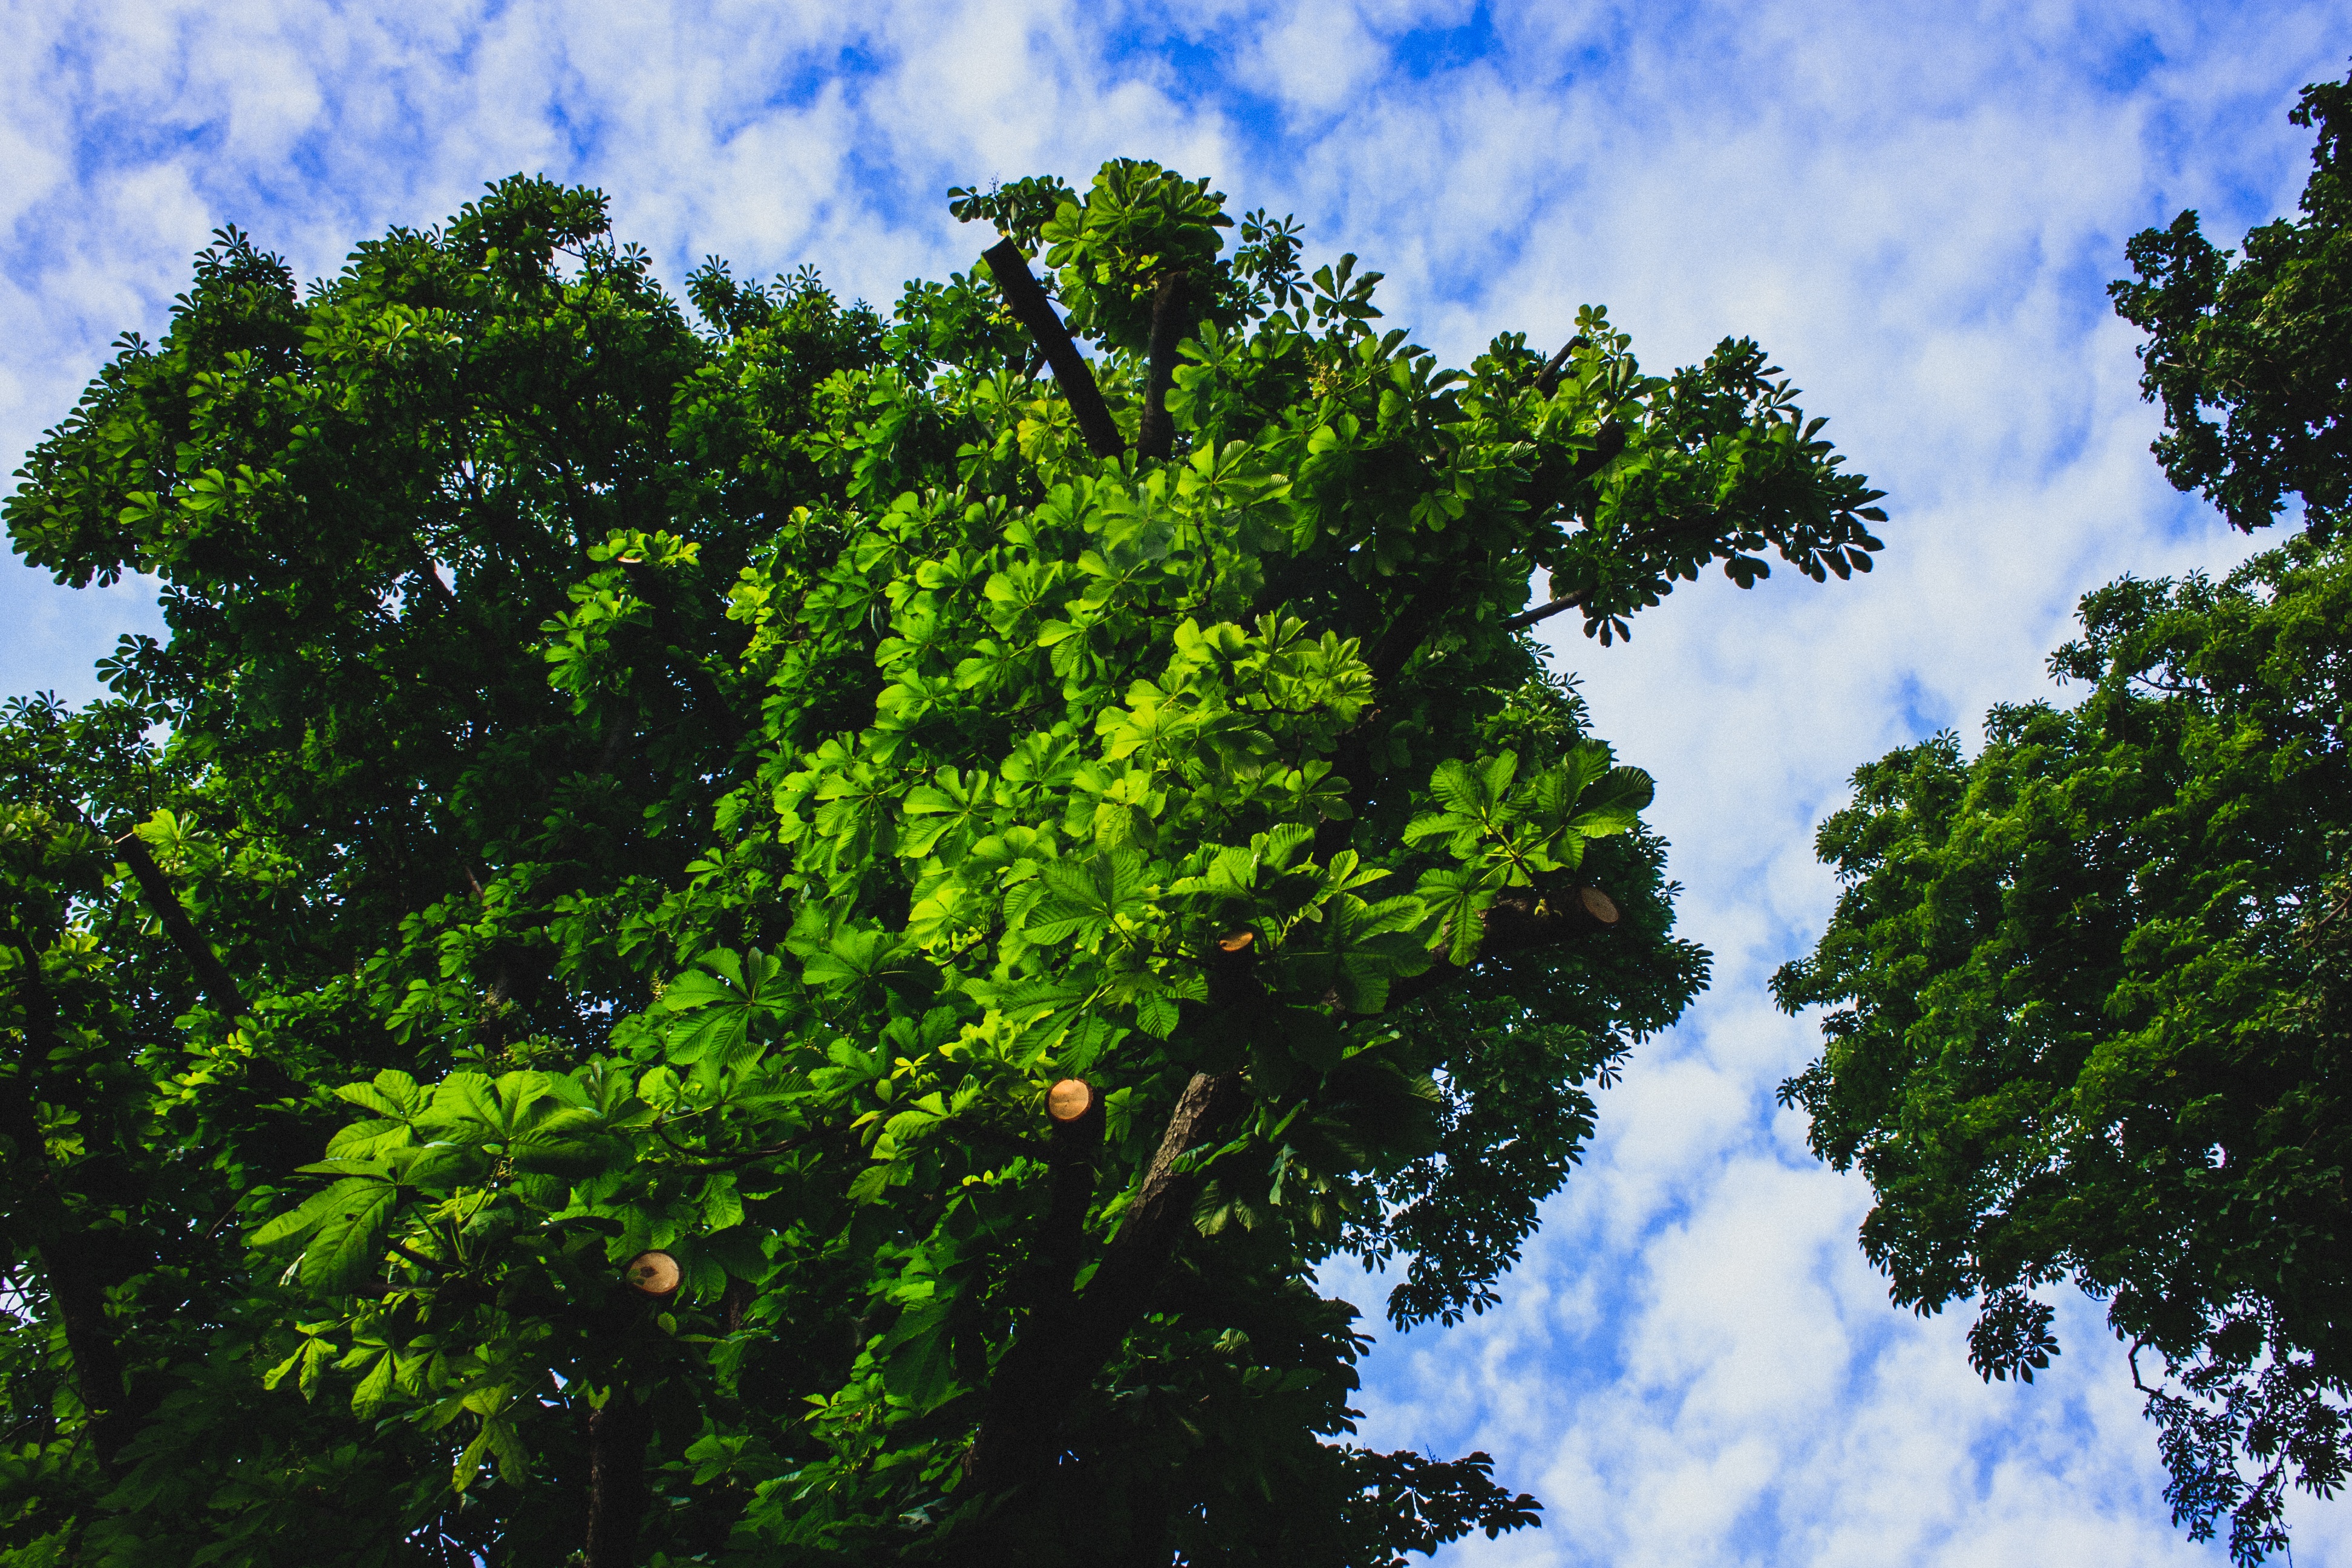
tree, nature, forest, outdoor, branch, plant, sky, sunlight, leaf, flower, green, park, botany, flora, blue sky, clouds, vegetation, shrub, woodland, ecosystem, biome, woody plant, land plant